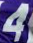
Number: 4